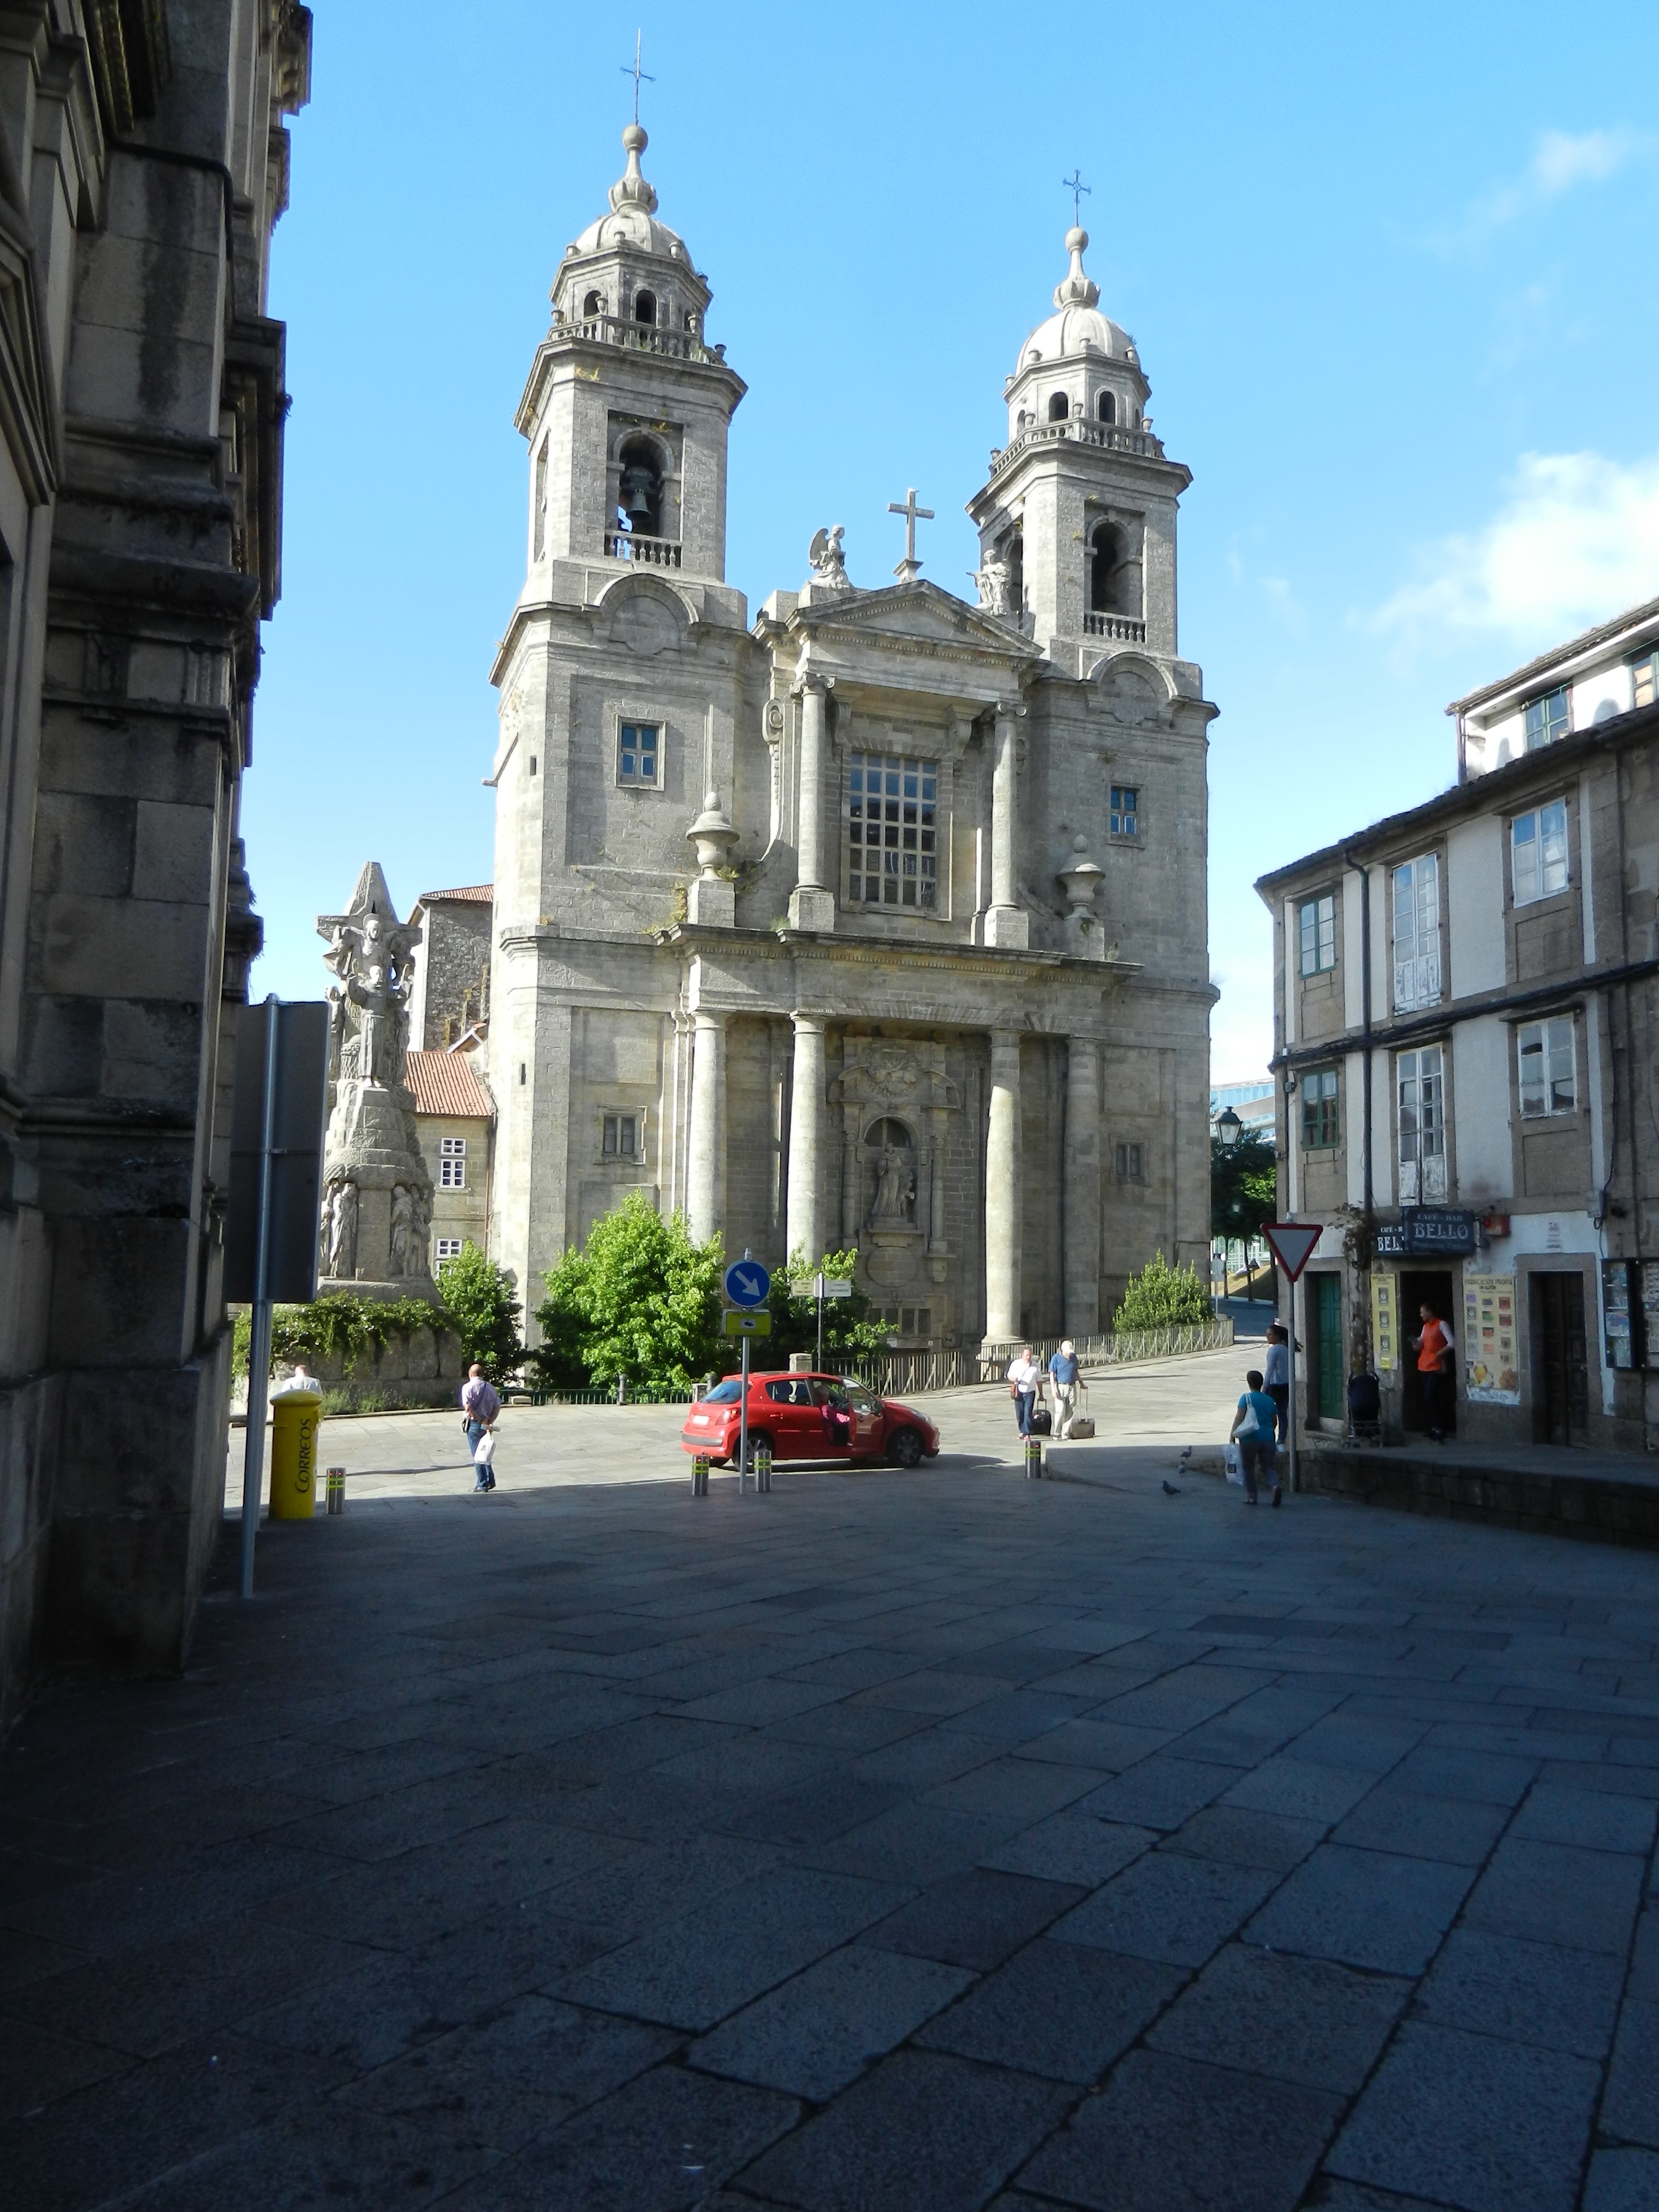
architecture, street, town, building, old, city, cityscape, downtown, plaza, landmark, facade, church, cathedral, place of worship, town square, basilica, neighbourhood, santiago of compostela, urban area, human settlement